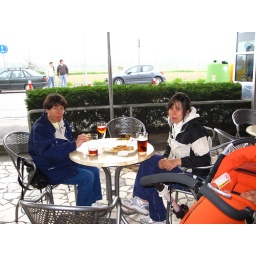
Ponte Nuovo a nice little snack bar near the house